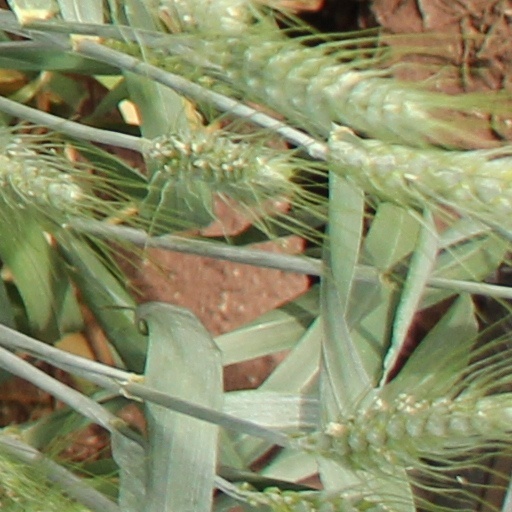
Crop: wheat